Shippan Point

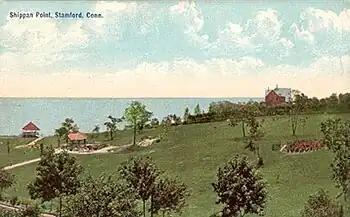
A postcard 1908.

Shippan Point (or Shippan) is the southernmost neighborhood in Stamford, Connecticut, United States, located on a peninsula in Long Island Sound. Street names such as Ocean Drive West and Lighthouse Way reflect the neighborhood's shoreline location. It is one of the wealthiest neighborhoods in the city, with about 1100 homes (including condominiums).